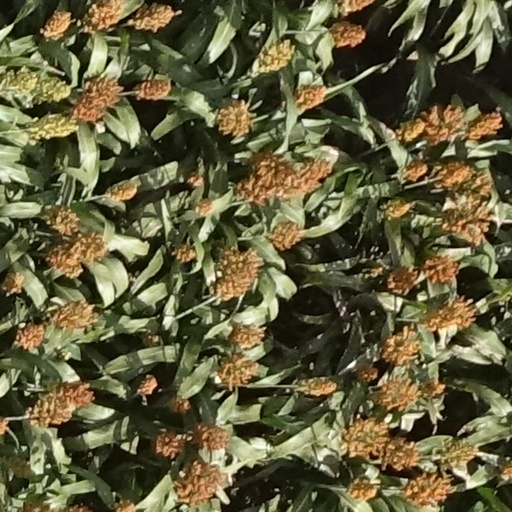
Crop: sorghum